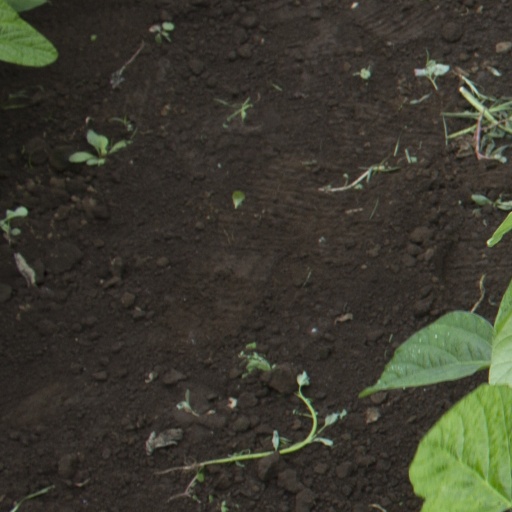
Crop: soybean